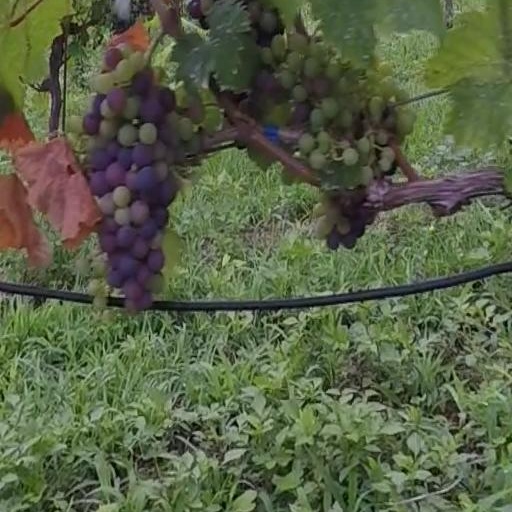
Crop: grape